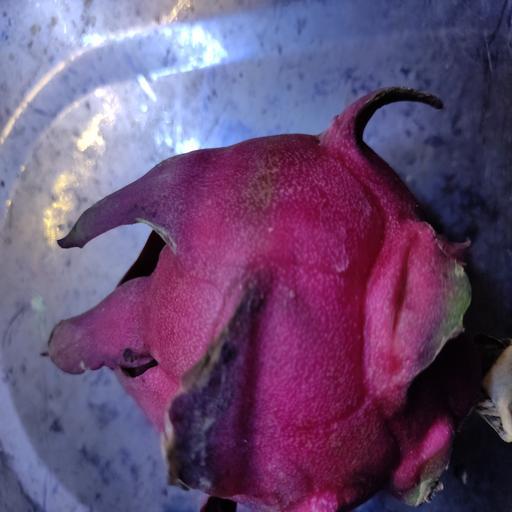
Crop type: Dragon